Julius Maada Bio

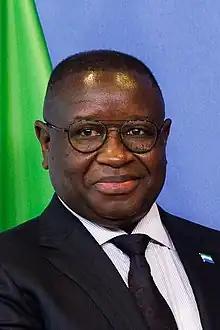
Bio in 2023

Julius Maada Wonie Bio (born 12 May 1964) is a Sierra Leonean politician and former military officer who has served as the 5th president of Sierra Leone since 4 April 2018. He is a retired brigadier in the Sierra Leone Army and was the military head of state of Sierra Leone from 16 January 1996 to 29 March 1996, at only 32 years old in a military junta government known as the National Provisional Ruling Council (NPRC).